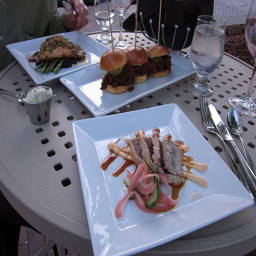
A white plate topped with food next to two other plates topped with food.
A table with three plates of different food.
Three plates of meals at a table with drinks and silverwear.
Some food sitting an some white square plates
Three different dishes presented on plates on a dining table.